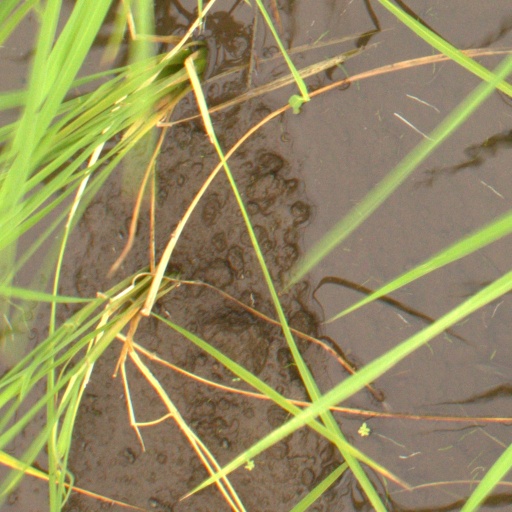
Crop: rice